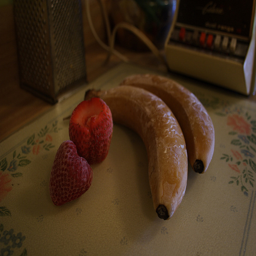
A couple of frozen strawberries and banana's on a counter.
A table holding white tray with strawberries and bananas.
A couple of bananas and some strawberries on a table.
The two bananas and two strawberries are frozen.
Two strawberrys and two bananas laid out next to each other.